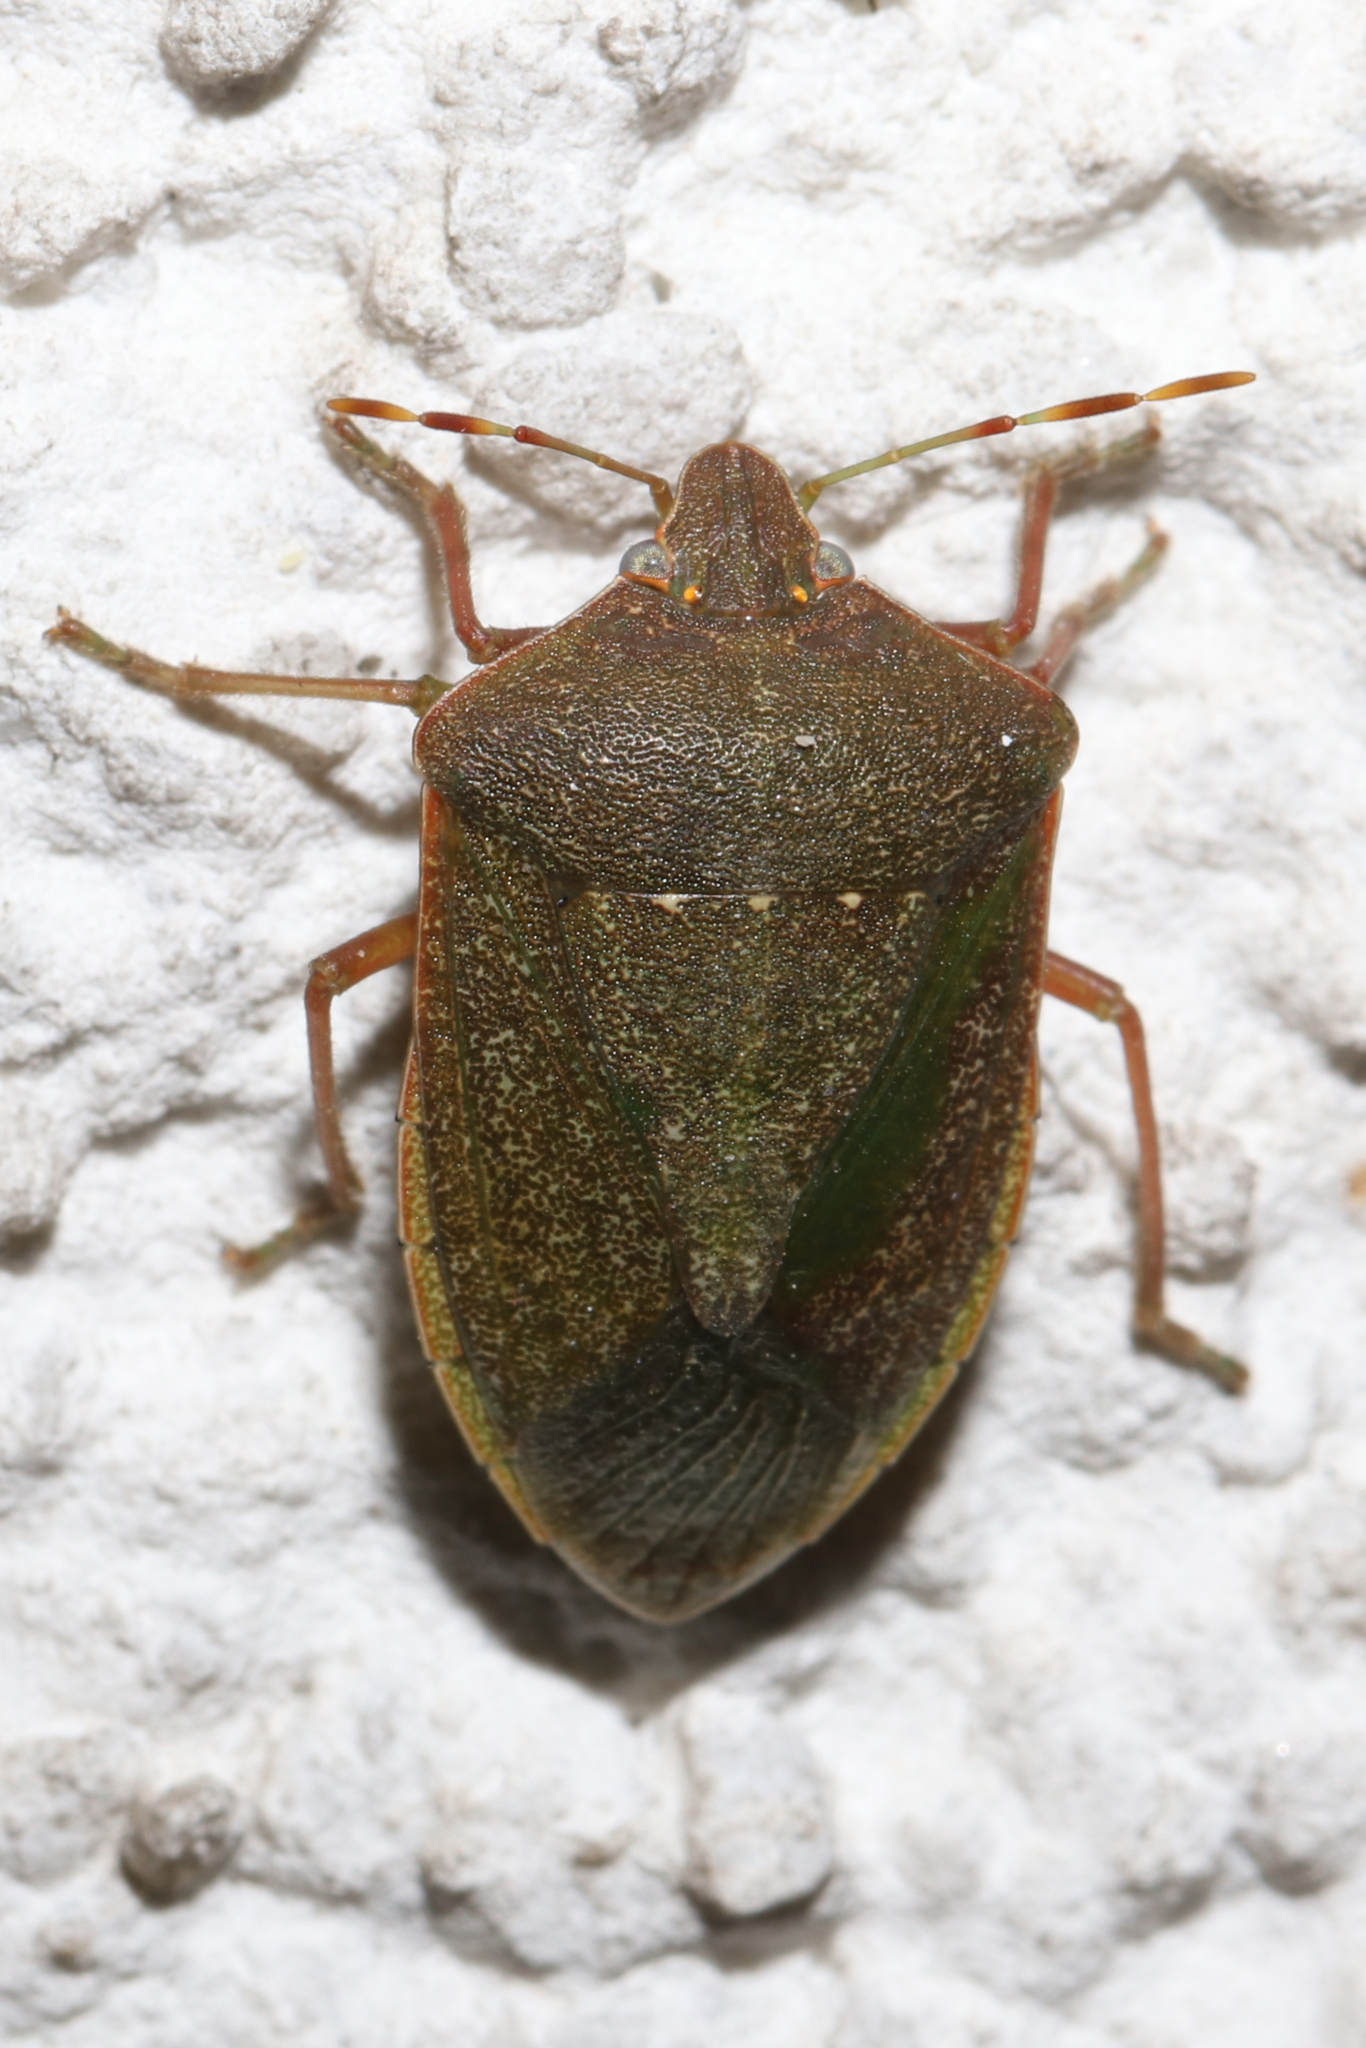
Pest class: stink_bug